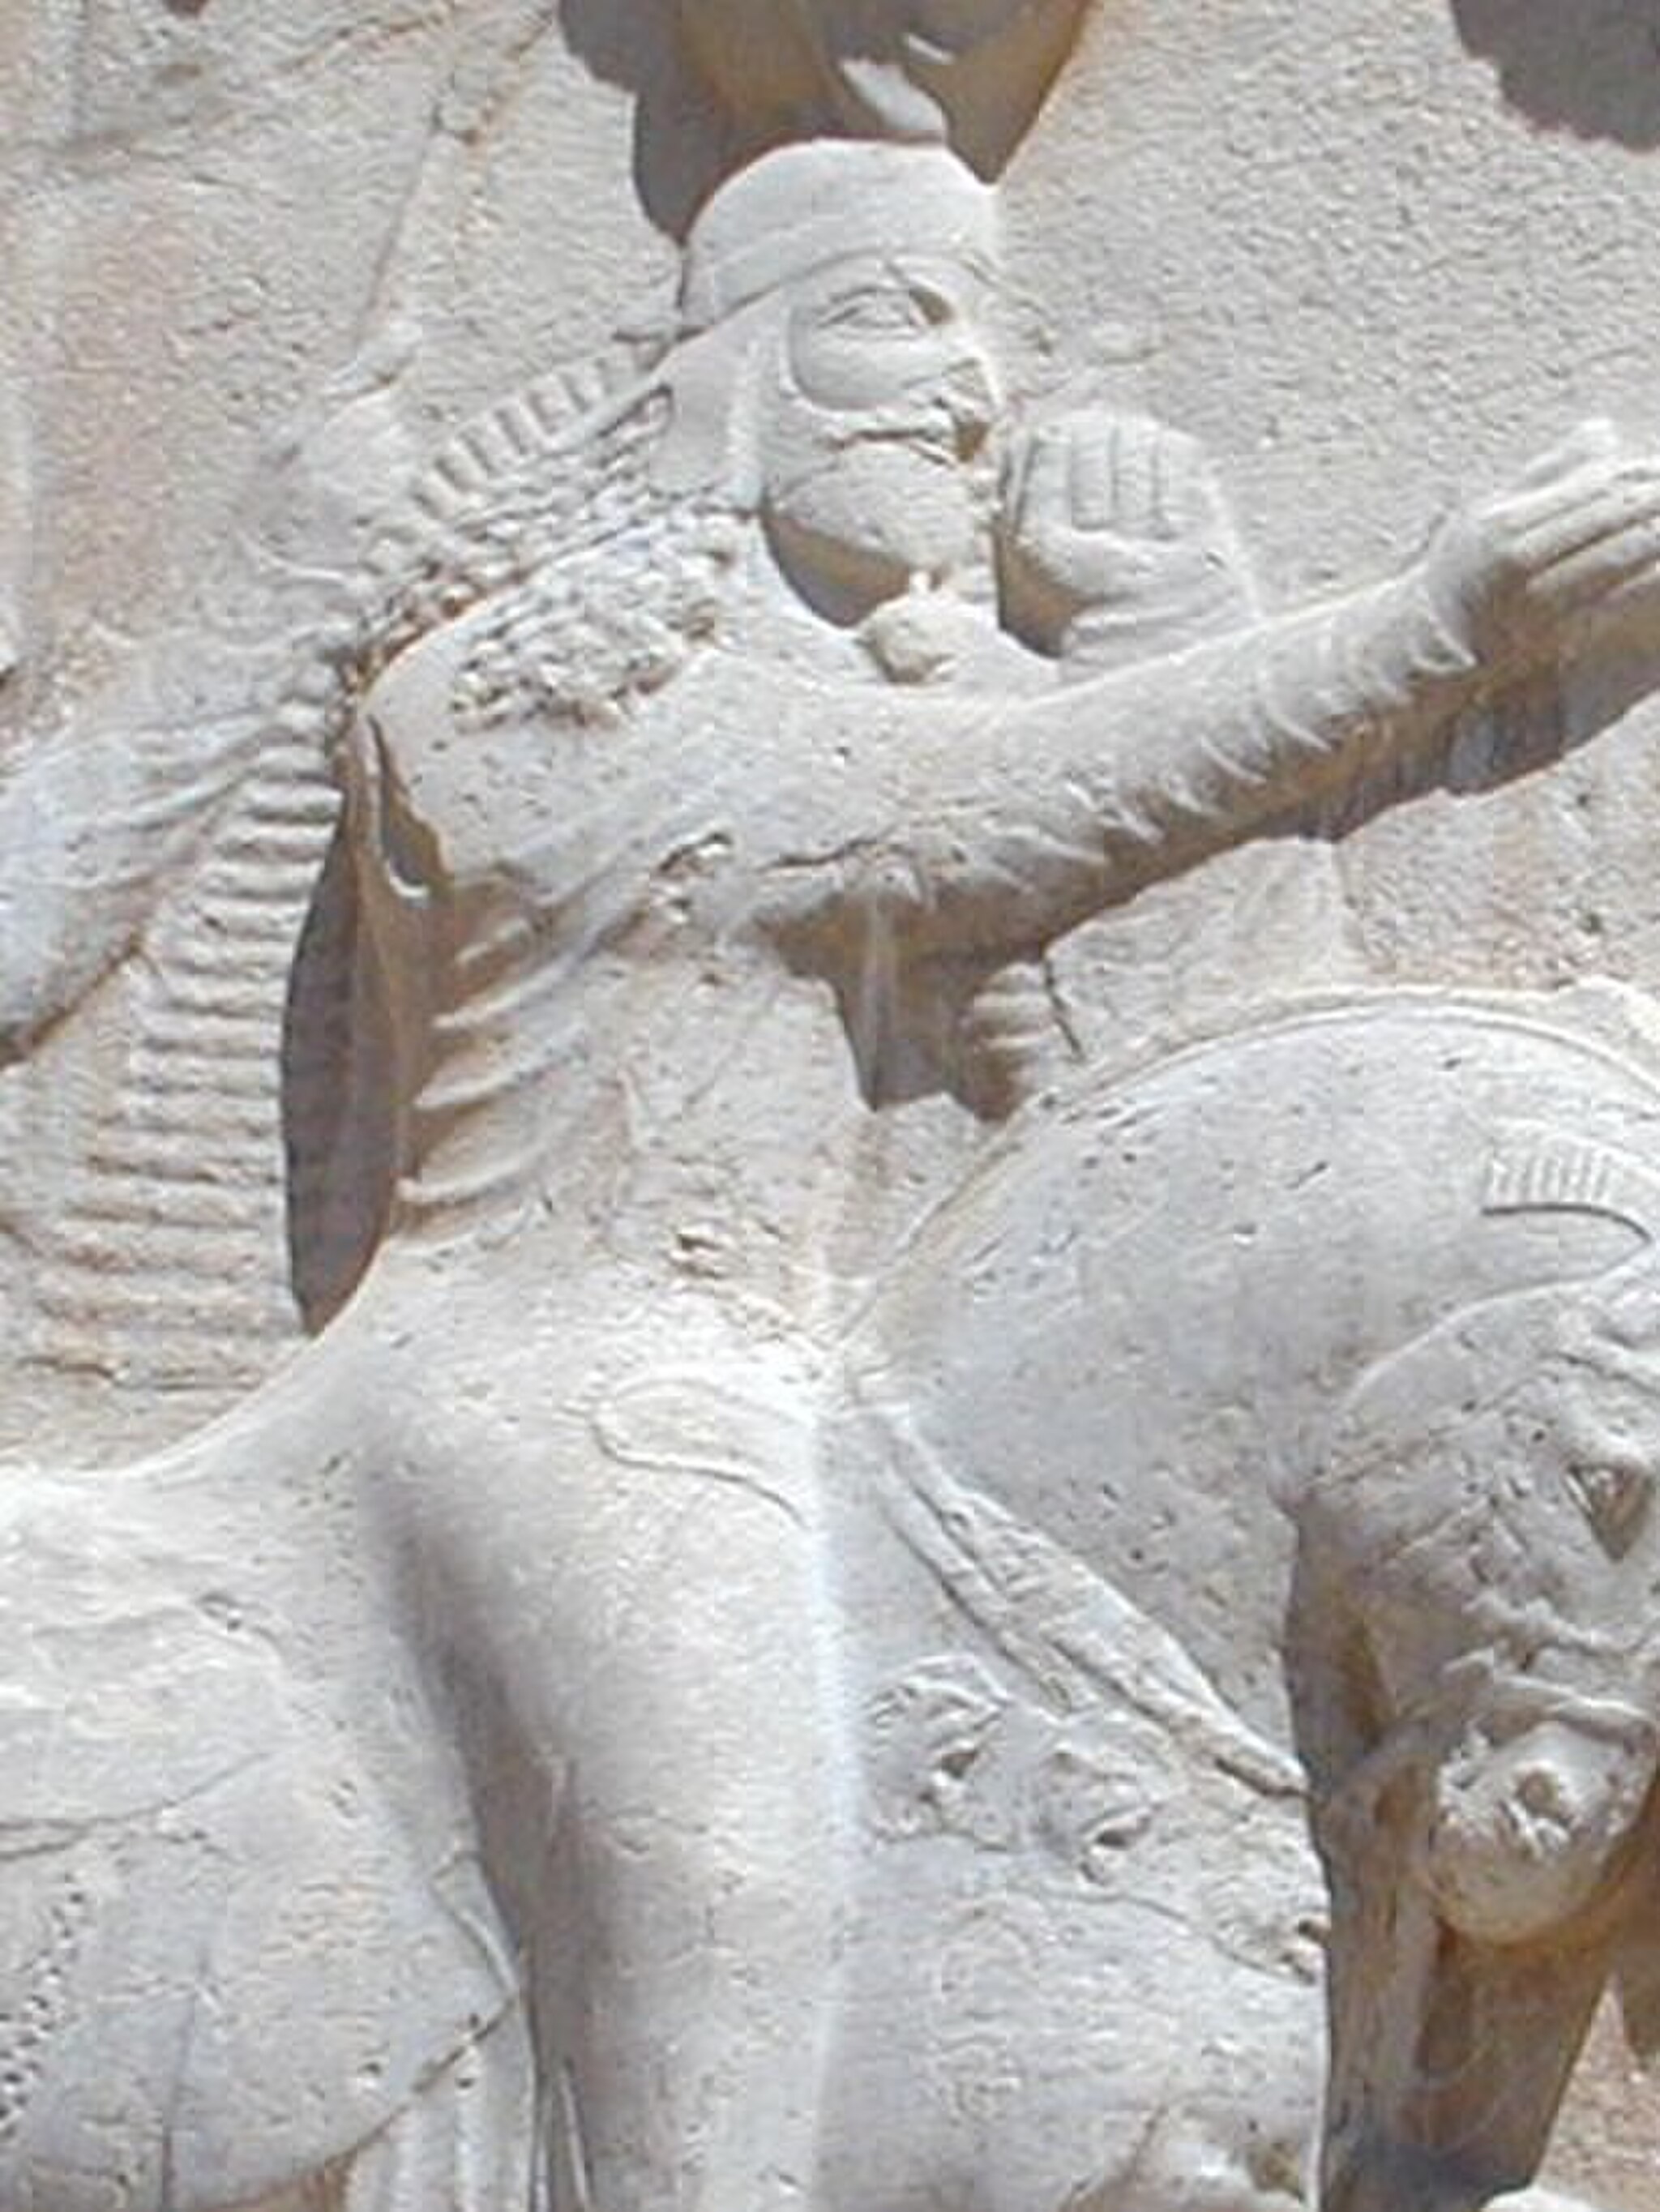
Title: Ardashir I of Persia
Description: Ardashir I of Persia
Date: Original: 27 August 2006 Cropped: 23 March 2013
Categories: PD-user, Relief of investiture of Ardashir at Naqsh-e Rustam, Equestrian reliefs